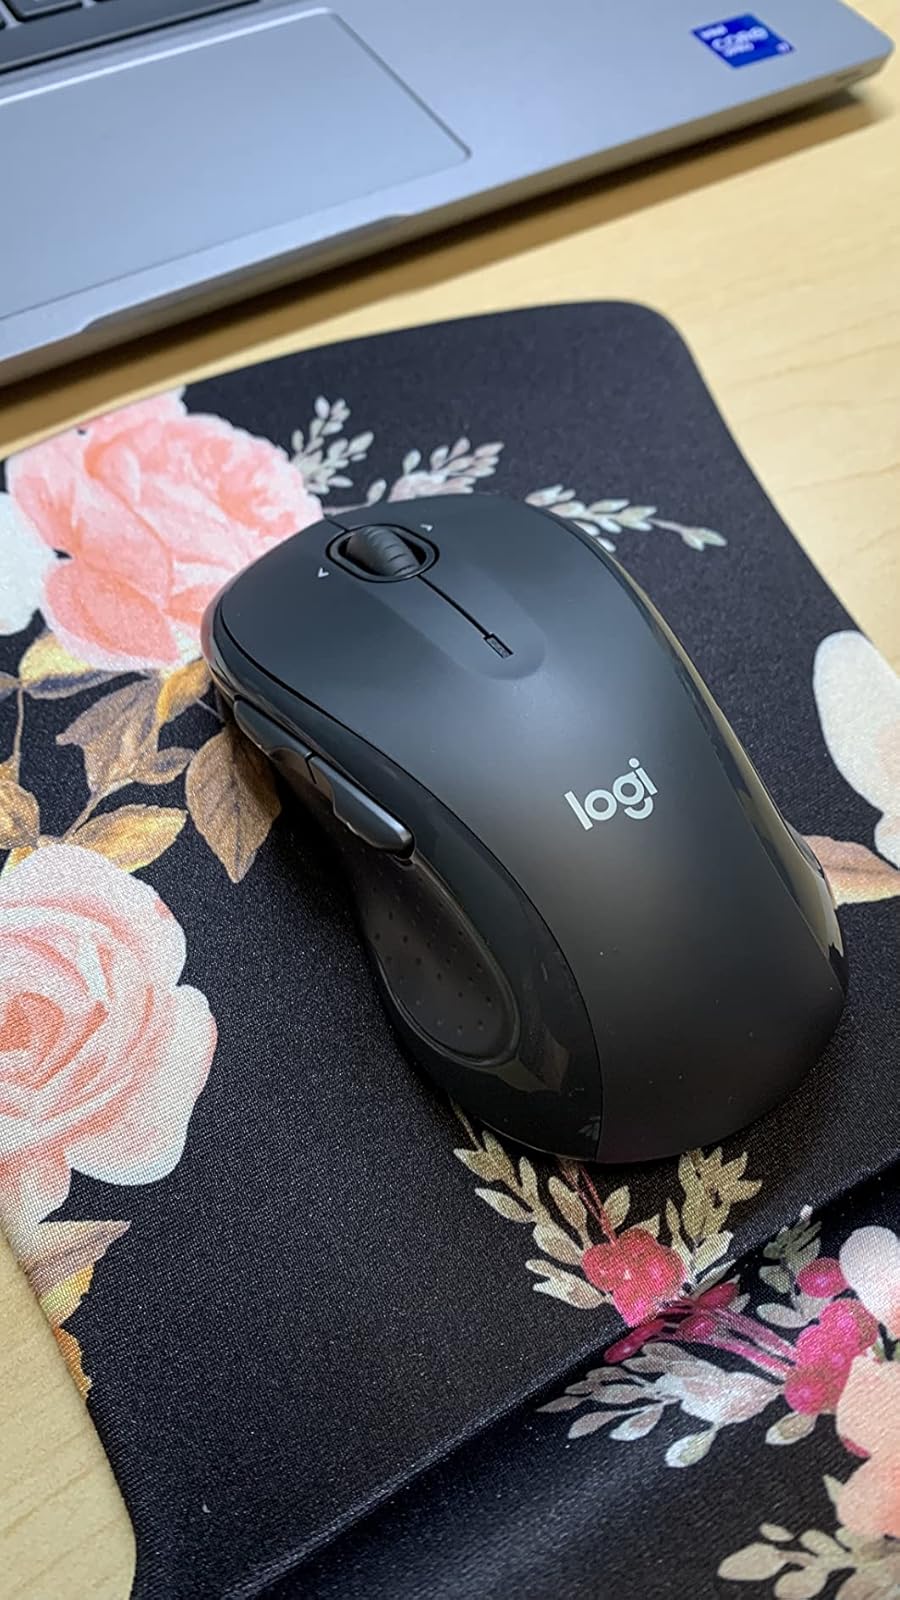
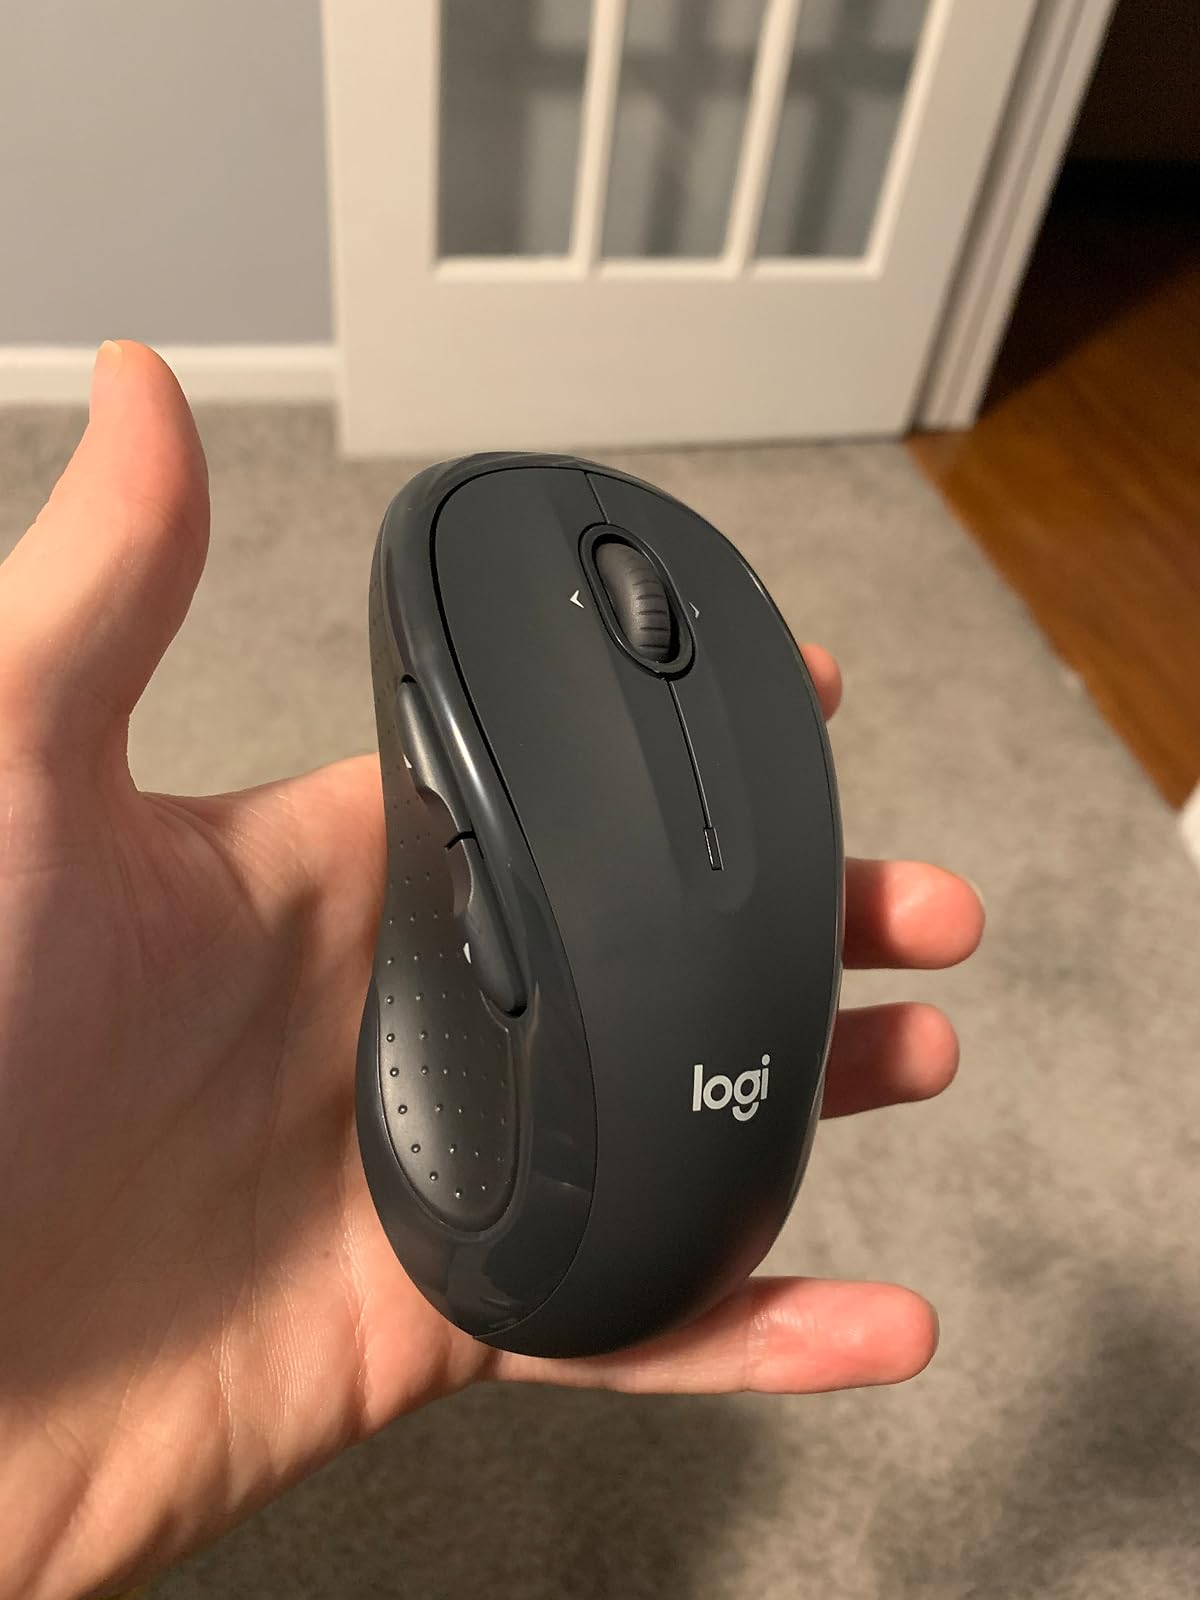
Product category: mouse
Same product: yes